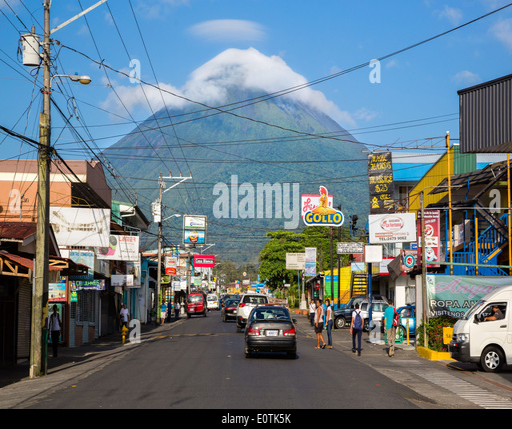
main street in the shadow